The Funtastic World of Hanna-Barbera (ride)

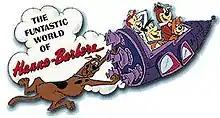
Promotional logo

The Funtastic World of Hanna-Barbera was a simulator ride at Universal Studios Florida and one of the park's original attractions. The story line tells that Dick Dastardly and Muttley have kidnapped Elroy Jetson. Yogi Bear and Boo-Boo give chase and the audience is in for the ride of their lives. The attraction opened on June 7, 1990 and closed on October 20, 2002.